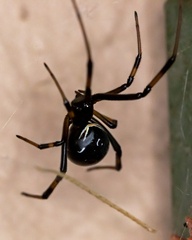
Species: Lactrodectus_hesperus